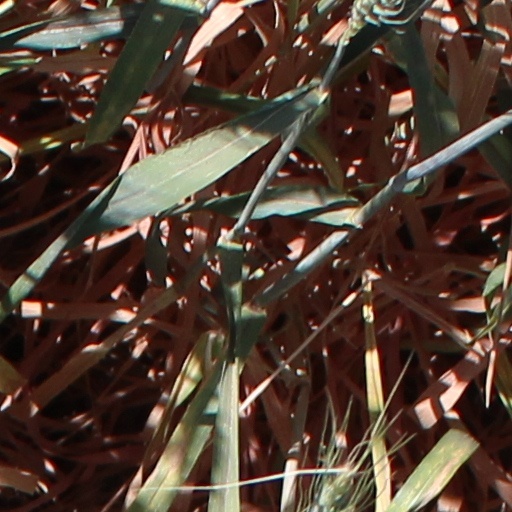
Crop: wheat